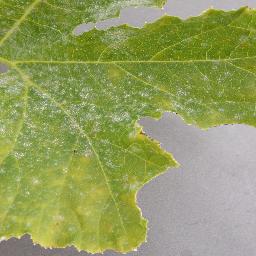
Label: Squash___Powdery_mildew